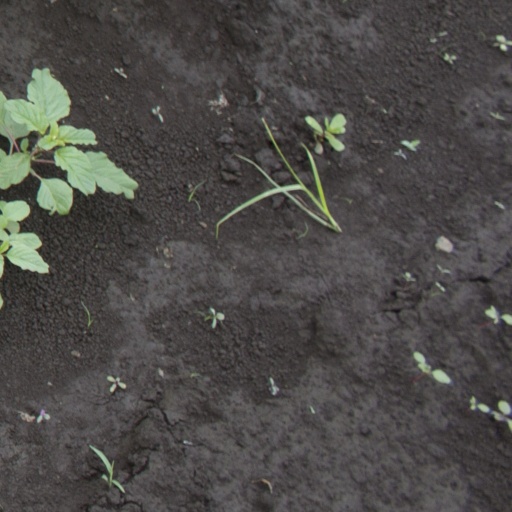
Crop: soybean